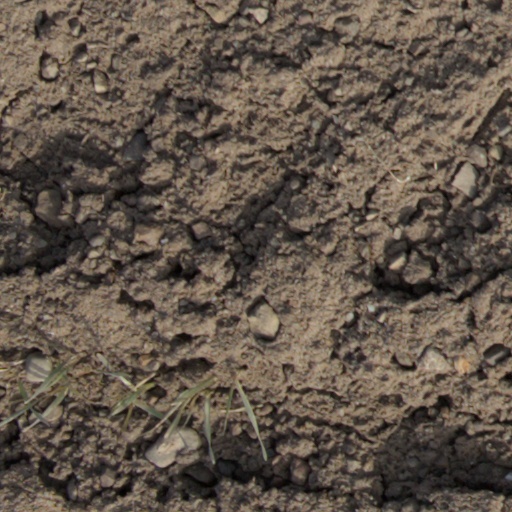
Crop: wheat